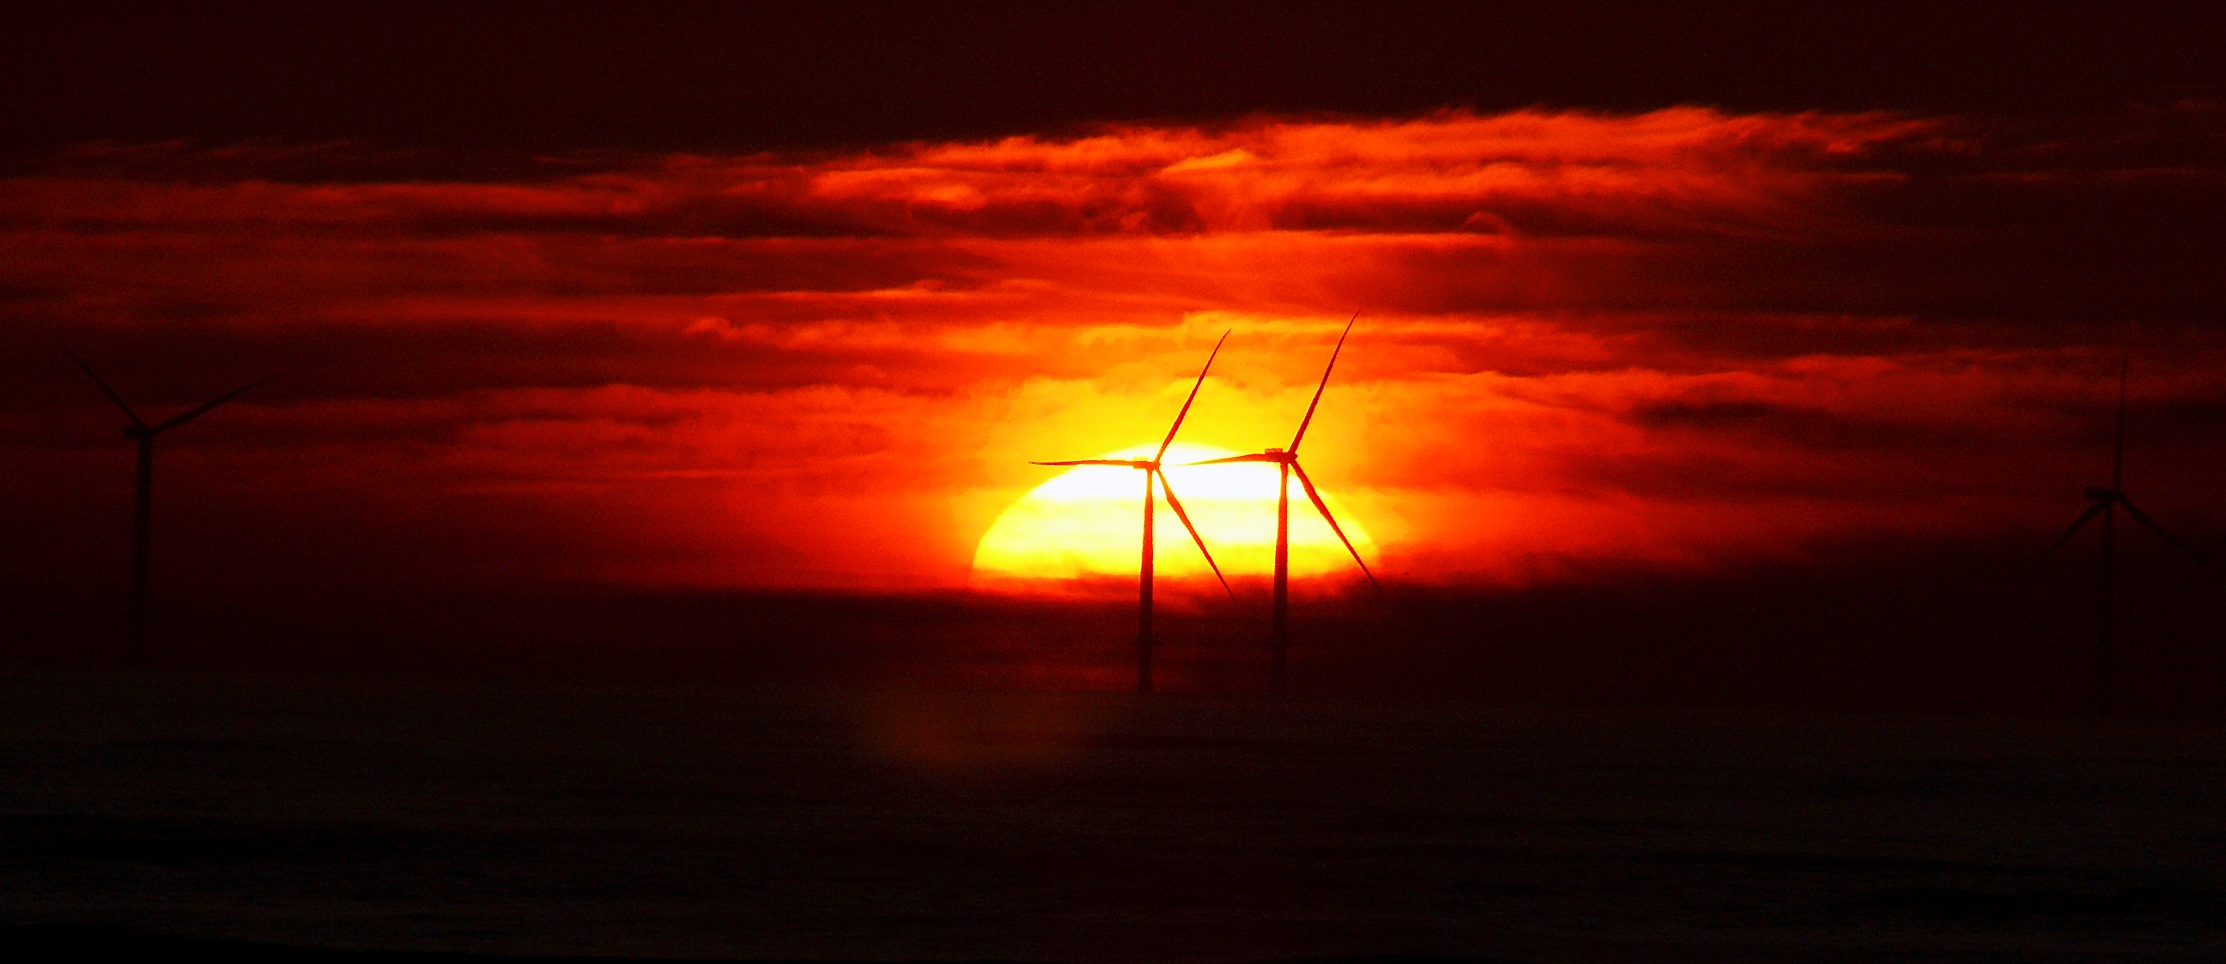
beach, sea, water, light, cloud, sky, sun, sunrise, sunset, sunlight, dawn, atmosphere, home, dusk, environment, evening, red, solar, energy, current, clouds, afterglow, environmentally friendly, solar energy, red sky at morning